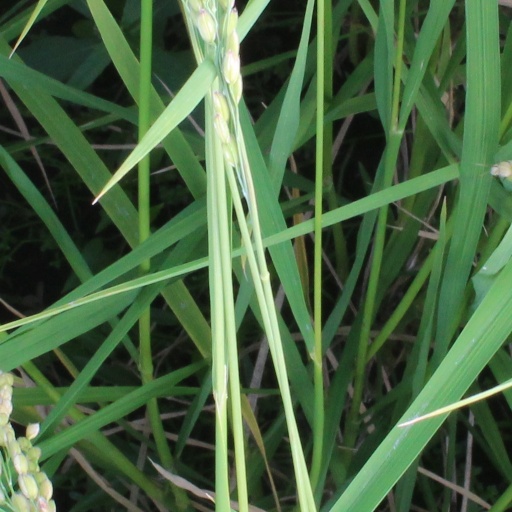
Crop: rice